Rufous-necked hornbill

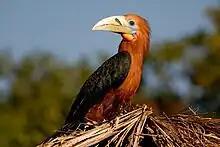
An immature in Namdapha National Park

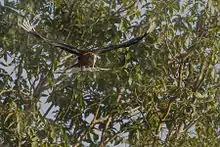
An adult in flight Mahananda Wildlife Sanctuary

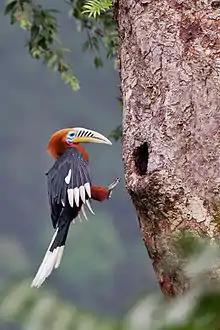
An adult in Mahananda Wildlife Sanctuary

The head, neck, and lower body of the male are coloured rufous, with deeper colouration on the flanks and abdomen. The middle primaries and the lower half of the tail are tipped white. The rest of the hornbill's plumage is a glossy dark-green and black. The lower tail-covert feathers are coloured chestnut mixed with black.